Widener Library

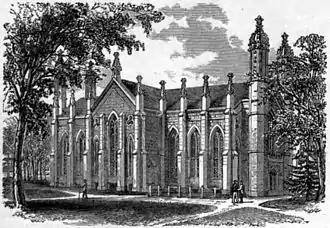
Widener Library's predecessor, Gore Hall

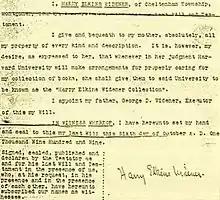
Harry Widener's will directed that his books go to Harvard when it was capable of caring for them properly.

Eleanor Widener, son George (left), and architect Horace Trumbauer in Harvard Yard,